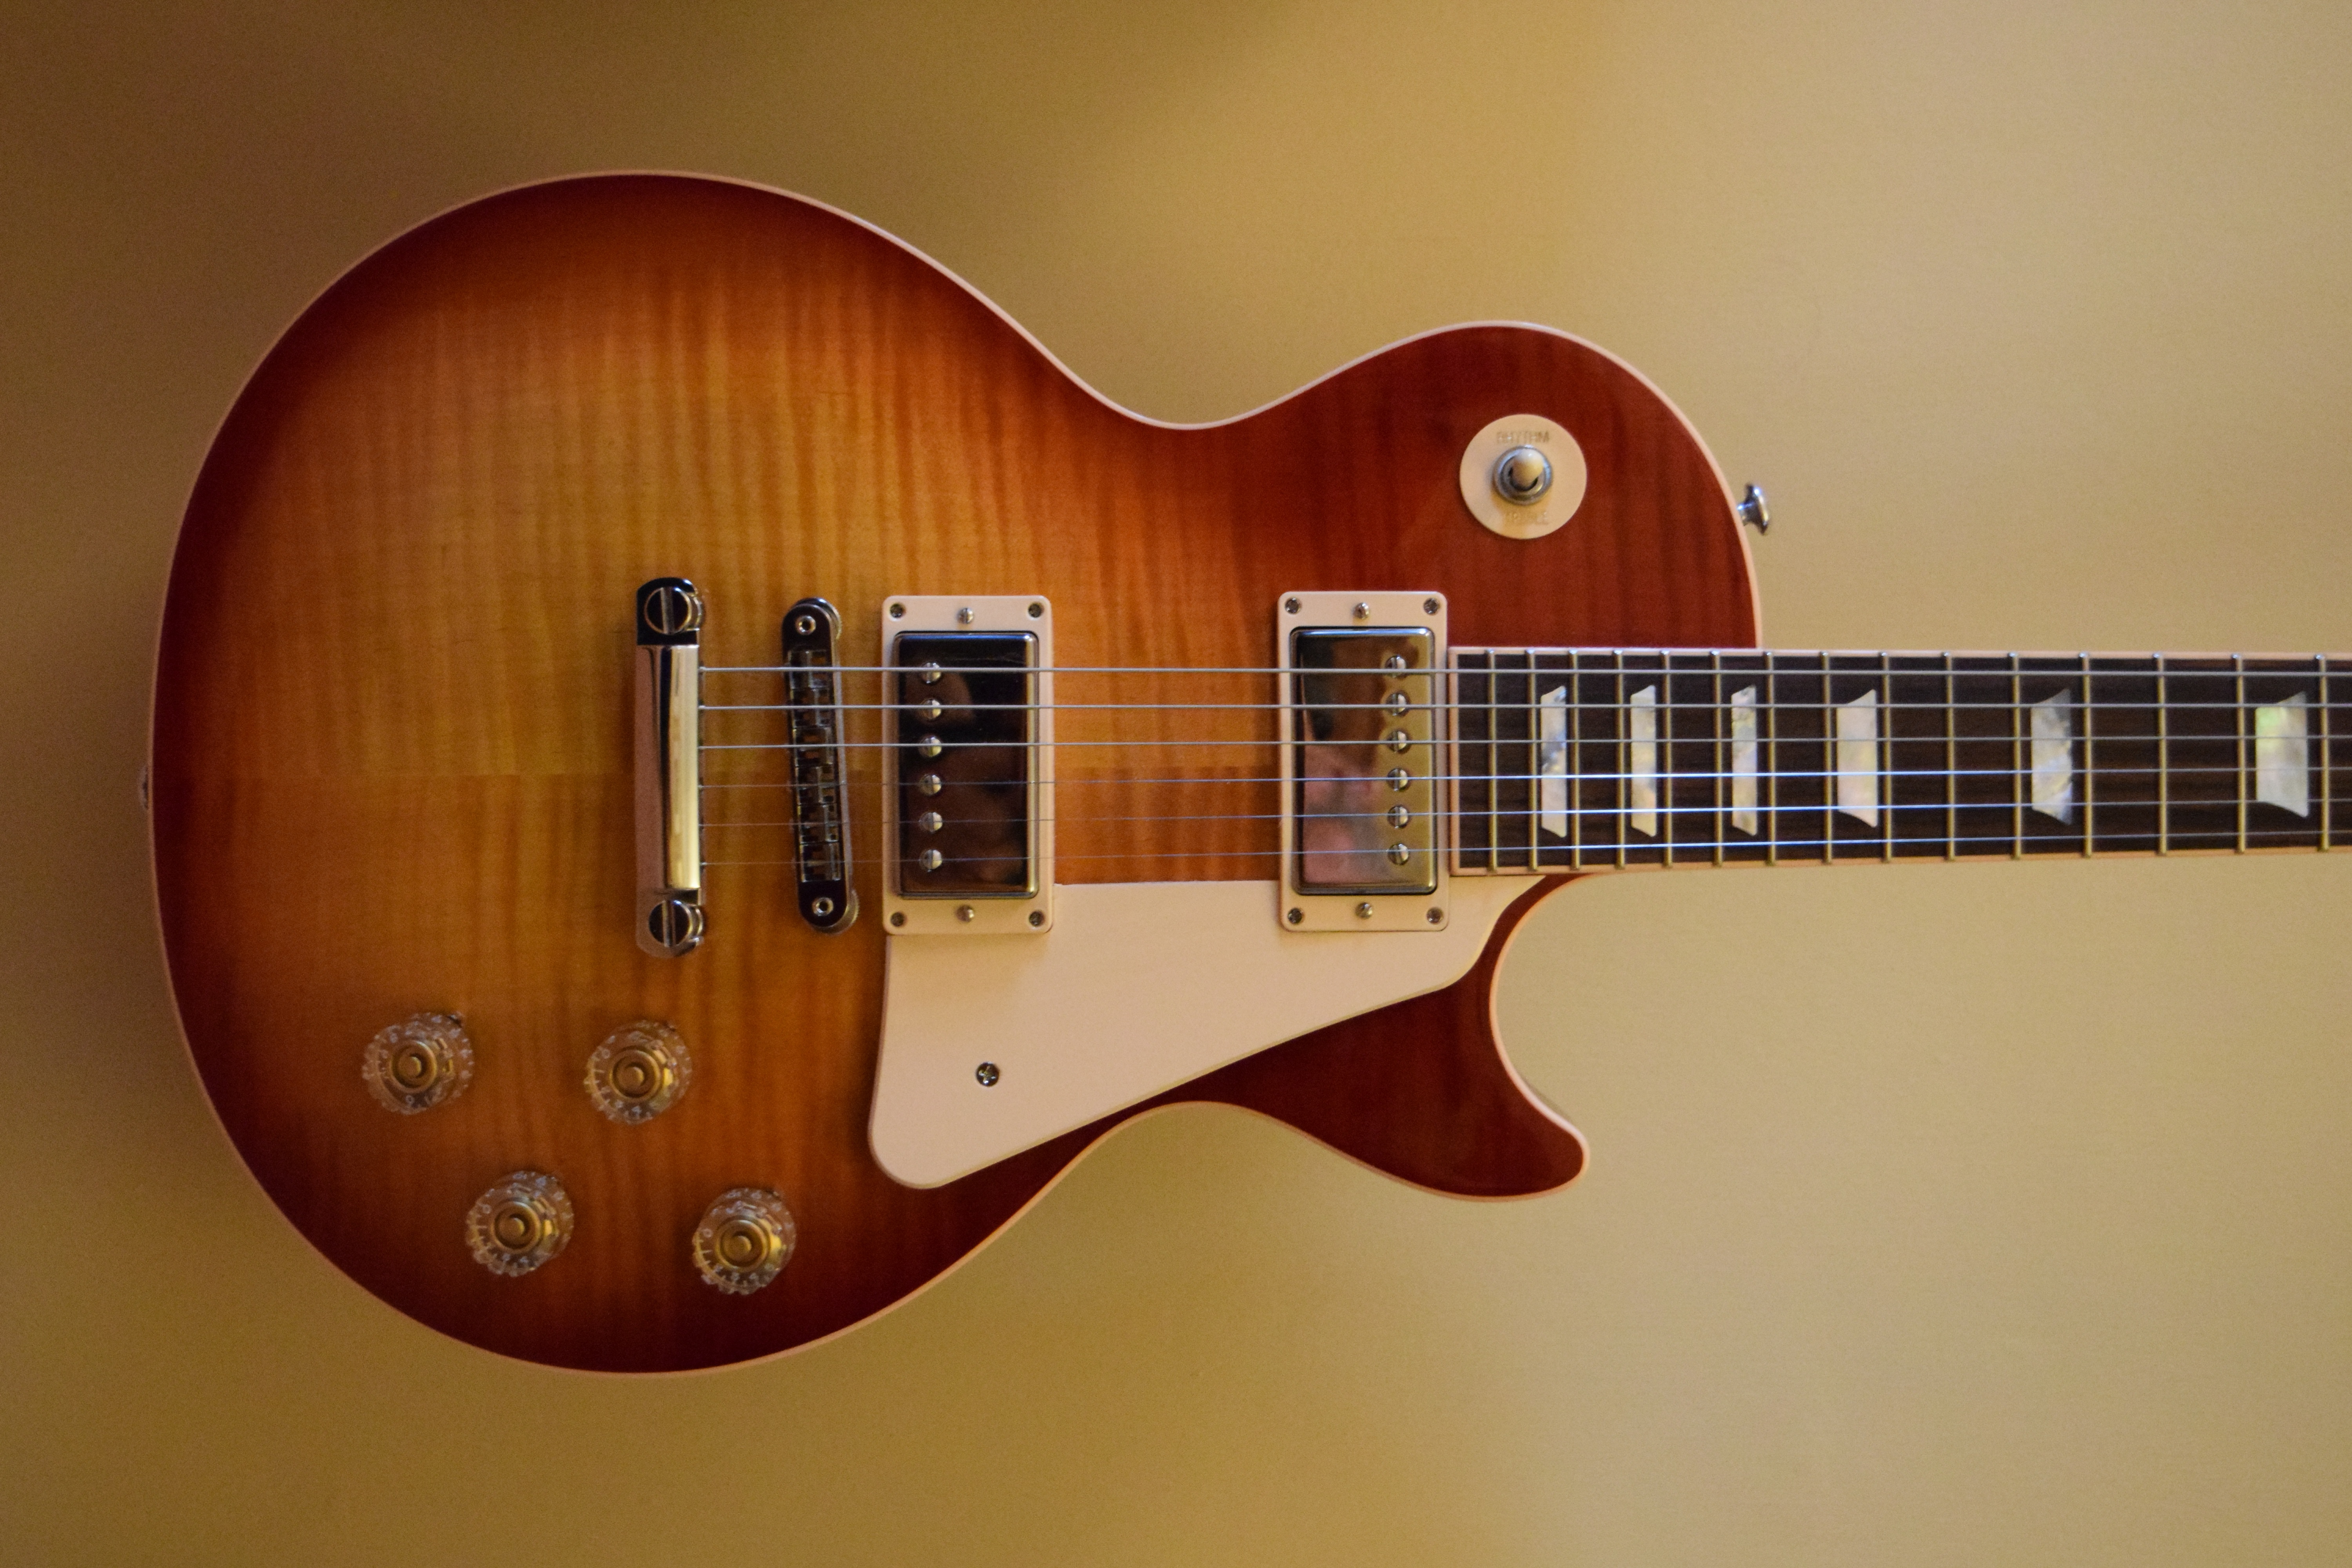
rock, music, guitar, string, acoustic guitar, equipment, instrument, electric guitar, musical instrument, les paul, electric, bass guitar, cherry, cuatro, stringed, gibson, string instrument, plucked string instruments, slide guitar, acoustic electric guitar, jazz guitarist